Gemstone Warrior

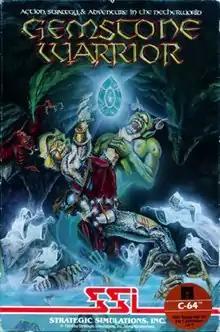

Gemstone Warrior is a video game written by Canadian developer Paradigm Creators for the Apple II and published by Strategic Simulations in 1984. It is a 2D action-adventure game where the player controls an armored figure searching for treasure and the pieces of the stolen Gemstone. "Gemstone Warrior" was SSI's first game to sell over 50,000 copies in North America.